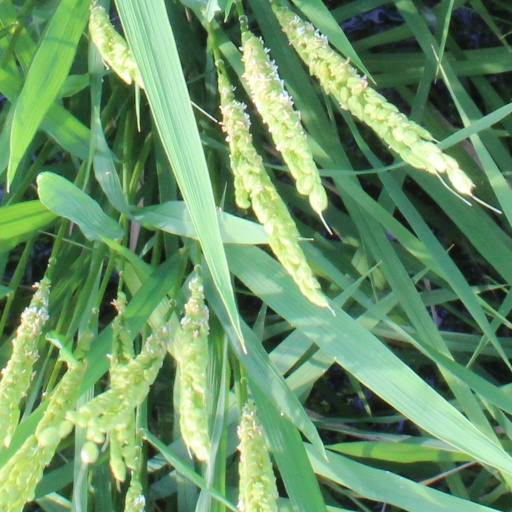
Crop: rice